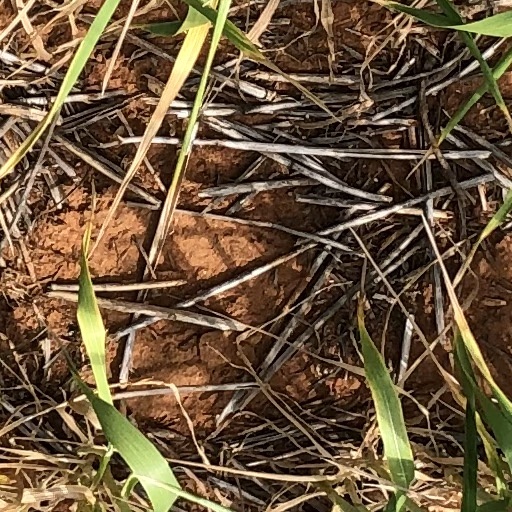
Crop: wheat